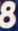
Number: 8